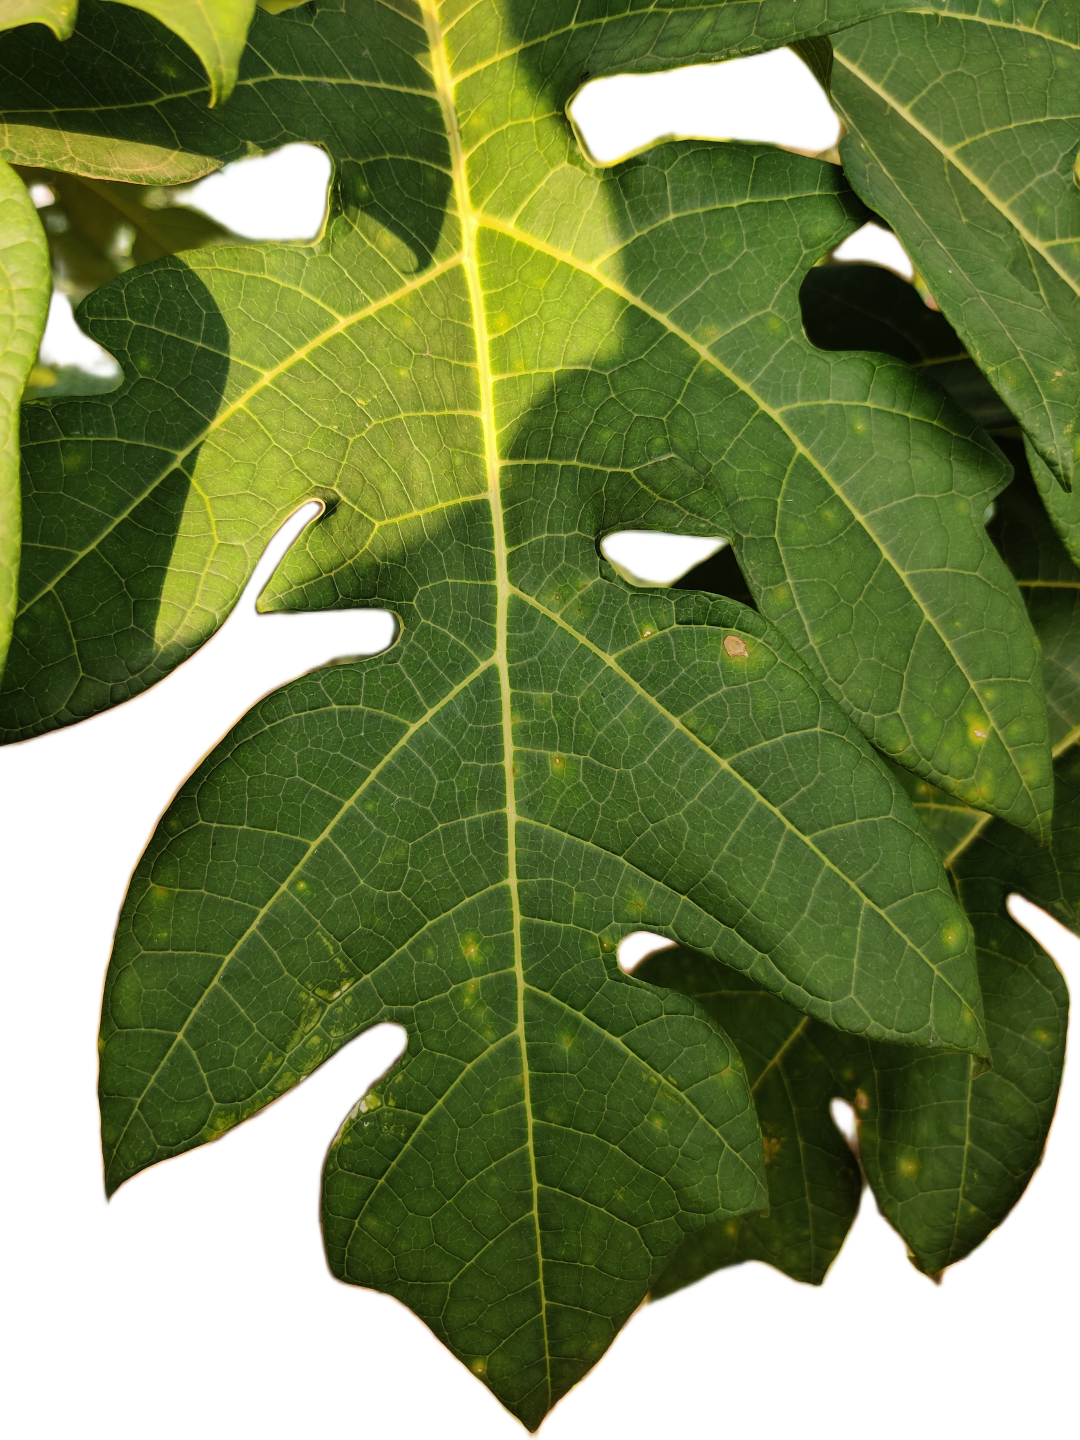
Crop: Papaya
Label: Carica_Insect_Hole